Witch Fire

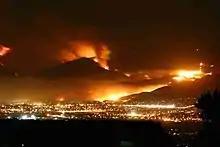
Image of the wildfire burning in the background, on the night of October 21, 2007

The Witch Creek Fire, also known as the Witch Fire, was the second-largest wildfire of the 2007 California wildfire season, burning of land in San Diego County. Fanned by powerful Santa Ana winds, the Witch Creek Fire rapidly spread westward and consumed large portions of San Diego County. During its duration, flames reached high, and the Witch Fire exhibited the characteristics of a firestorm at its height.